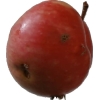
Label: Apple 10